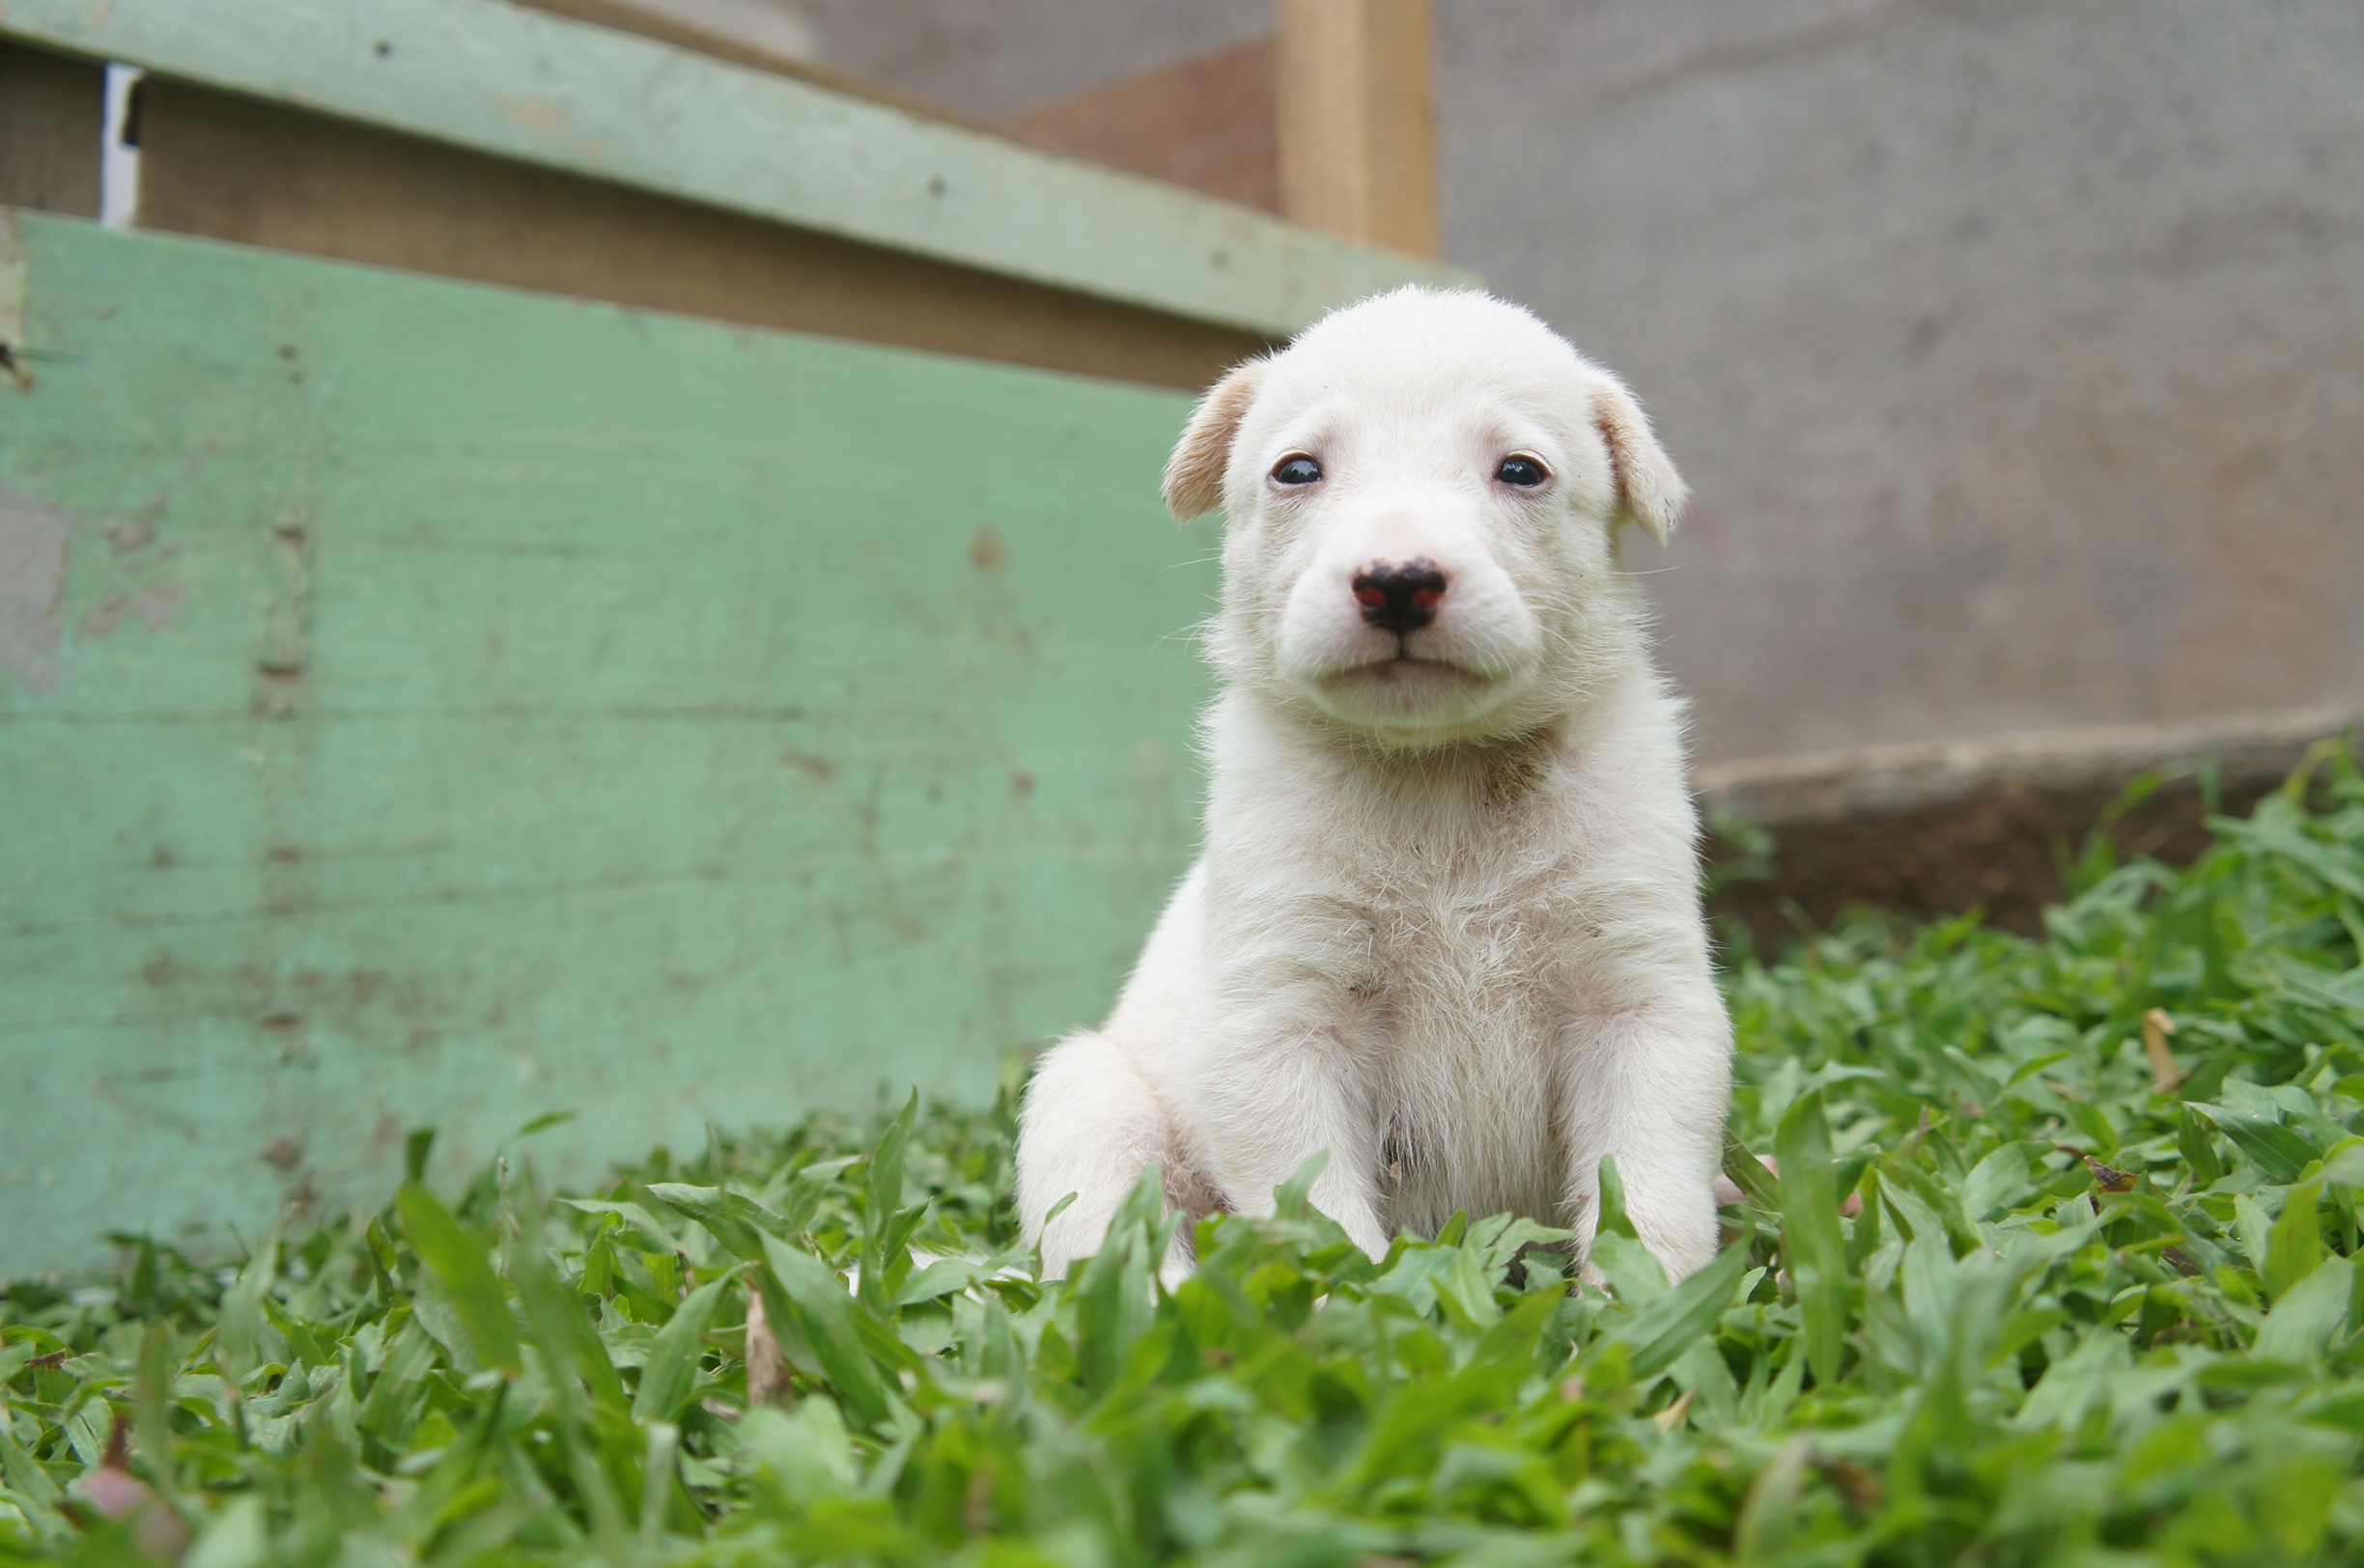
puppy, dog, cute, pet, mammal, vertebrate, labrador retriever, white fur, dog like mammal, dog breed group